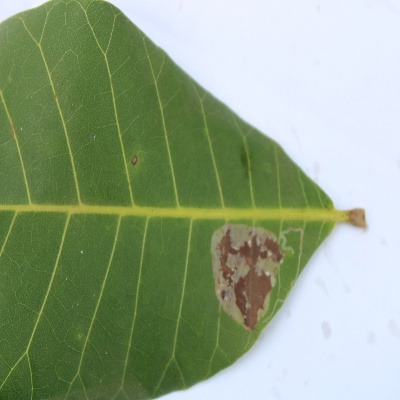
Crop: Cashew
Condition: leaf miner